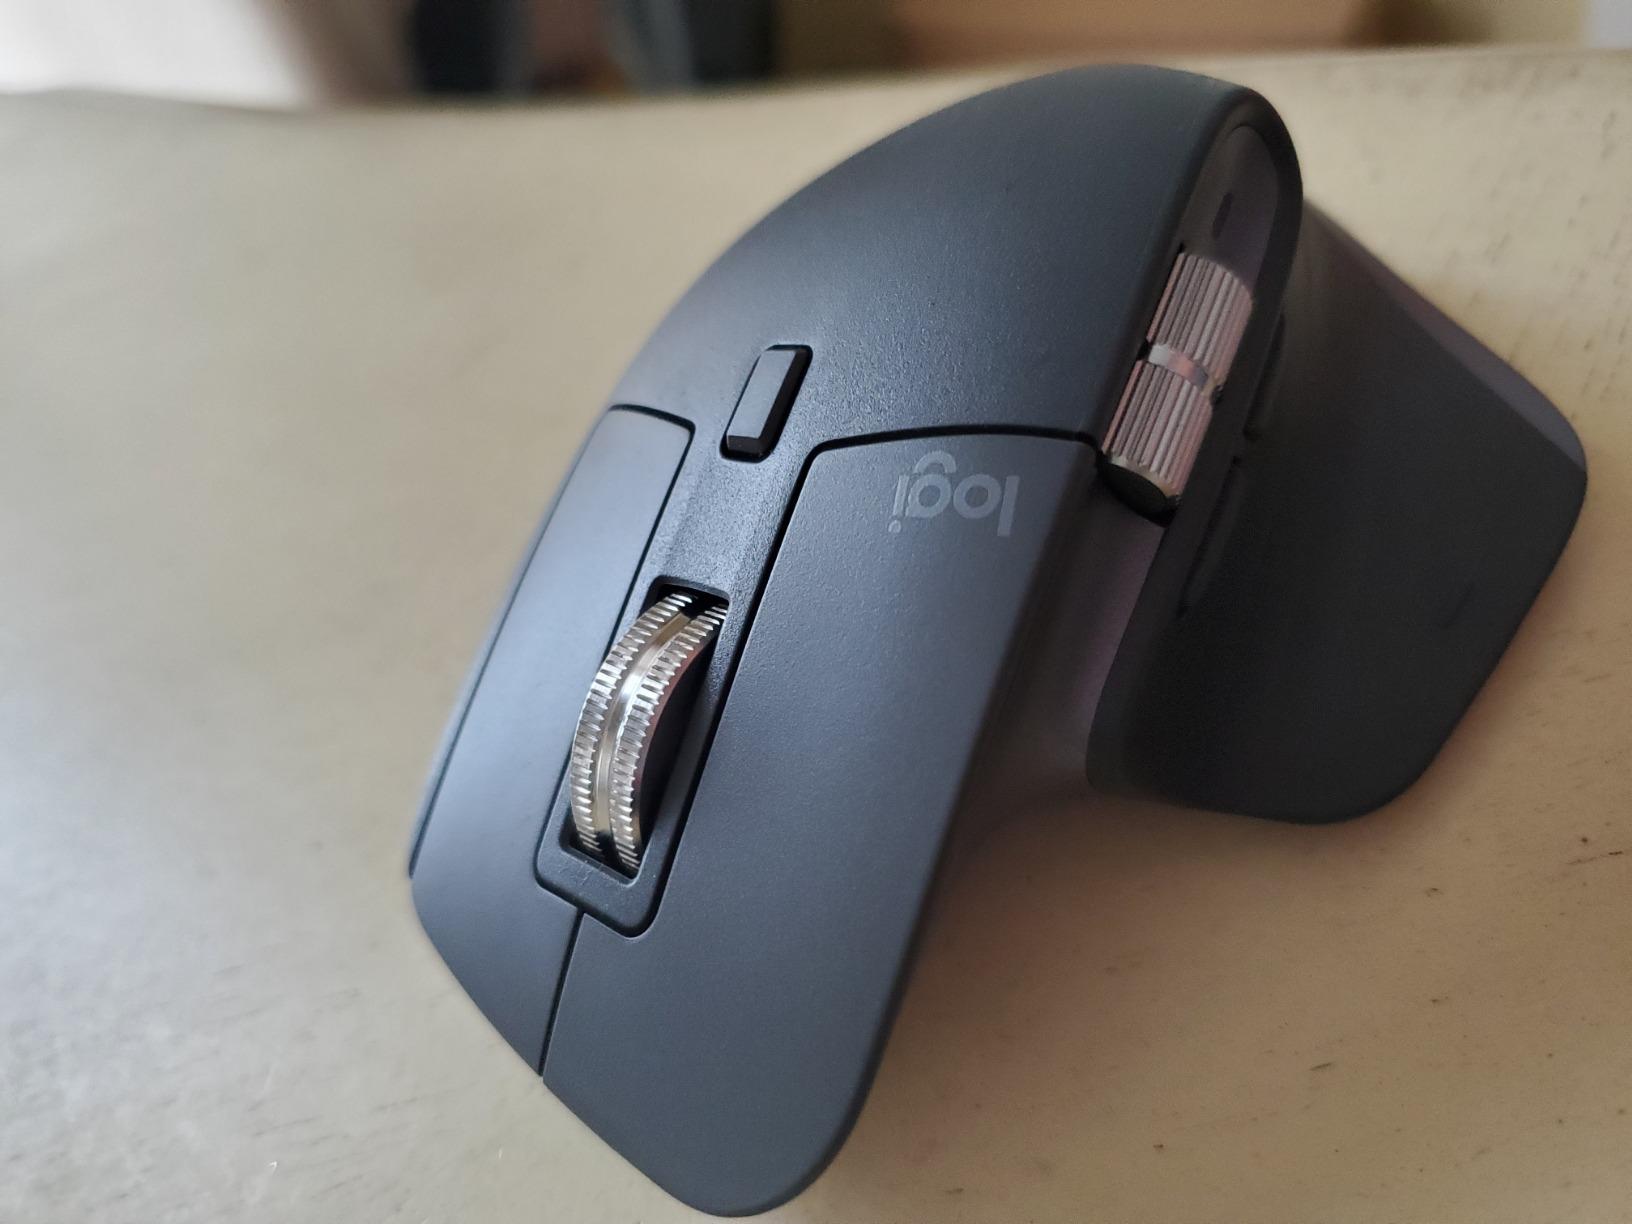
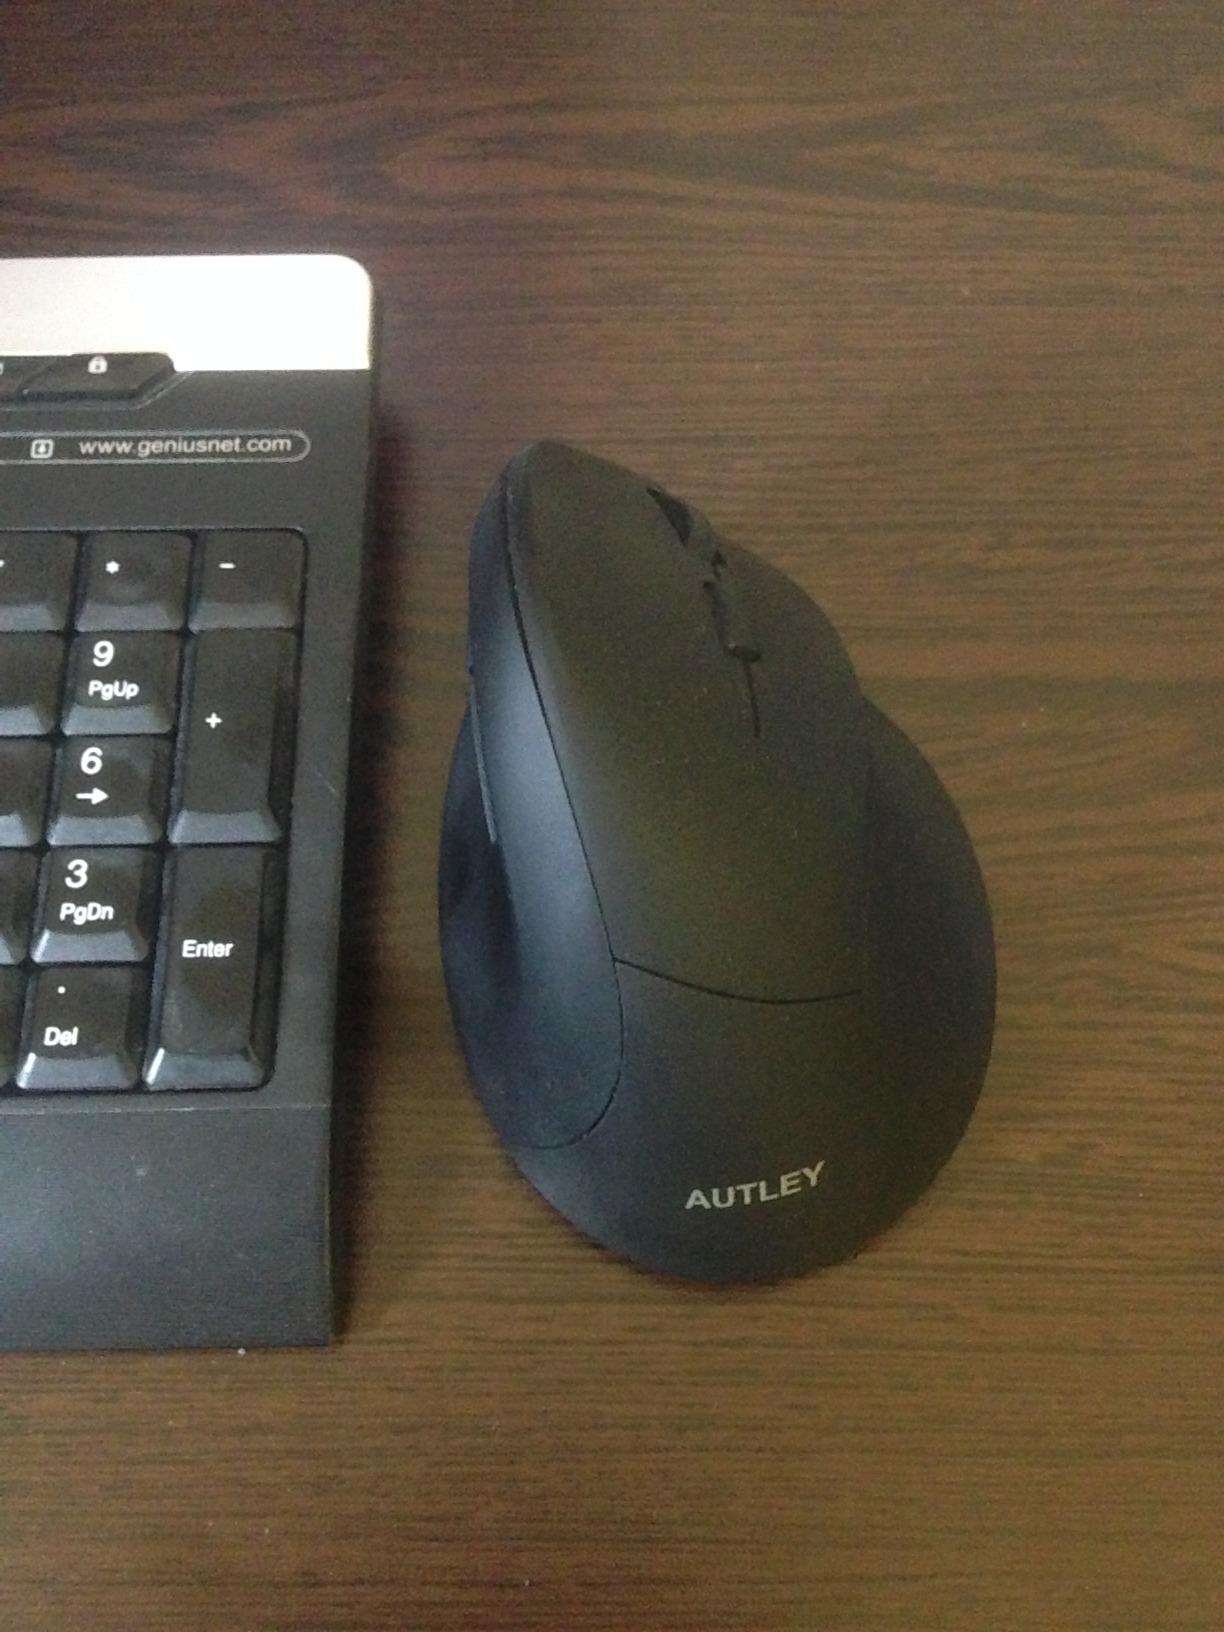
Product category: mouse
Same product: no